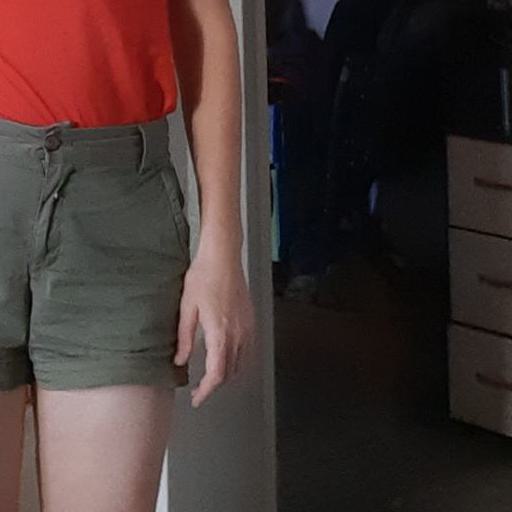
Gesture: no_gesture